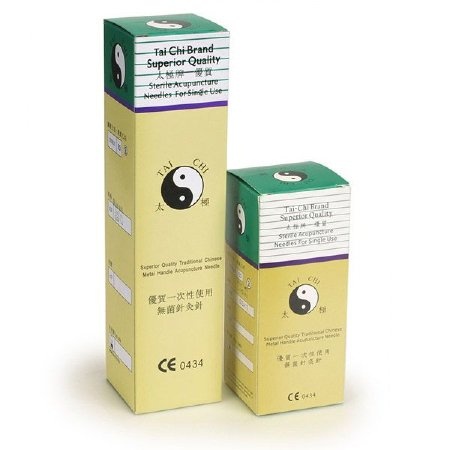
Lhasa OMS Acupuncture Needle Tai-Chi® 8 Japanese Gauge 125 mm Length Singles - Box of 100 - TC1.30X125-BX
NEEDLE, ACUPUN TAI-CHI .30X125STR Item Id 926524 MF Id# TC1.30X125 Brand Tai-Chi® Manufacturer Lhasa OMS Country of Origin Unknown Application Acupuncture Needle Chinese Gauge 30 Gauge Color Code No Color Code Diameter 0.30 mm Diameter Handle Type Spiral Silver Plated Copper Handle with Loop Handle Type Grouping Spiral Is_Active_Vendor Y Is_DSCSA N Is_Discontinued N Is_Medical_Device Y Japanese Gauge 8 Japanese Gauge Length 125 mm Length Lot_Tracking_Flag N Material Surgical Stainless Steel Needles per Guide Tube 1 Needle / 1 Guide Tube On_Allocation N Supplier_ID 4455373 Type Singles UNSPSC Code 42144201 Features Insertion Tubes
Brand: Lhasa OMS
Category: Health & Beauty > Health Care > Acupuncture > Acupuncture Needles